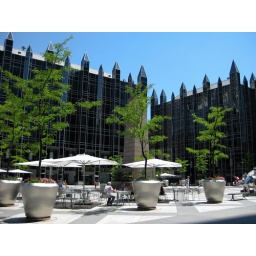
The PPG buildings are covered in black glass, seemingly kept together only by thin aluminium strips.